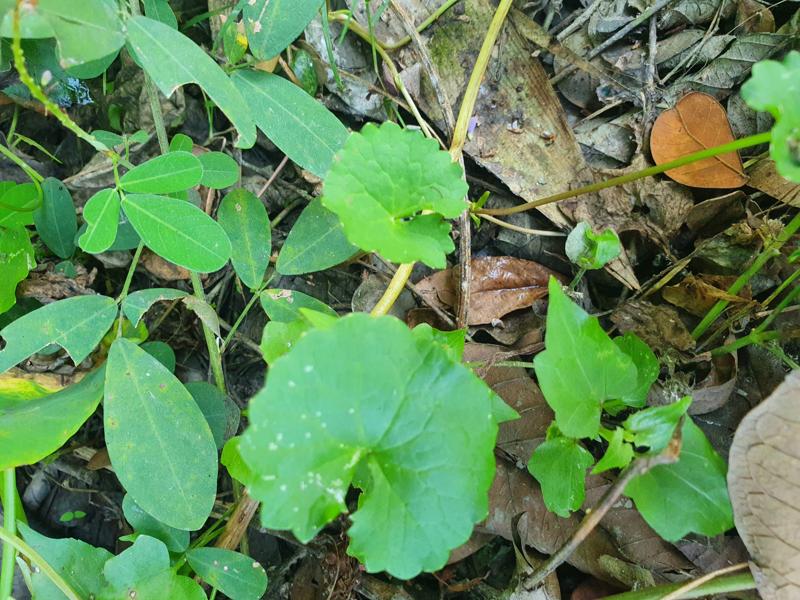
Weed species: Centella asiatica